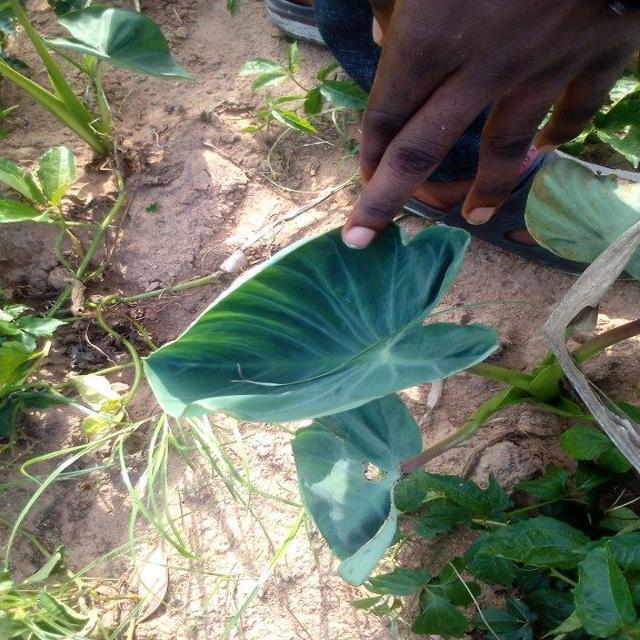
Label: Healthy